Solomon G. Brown

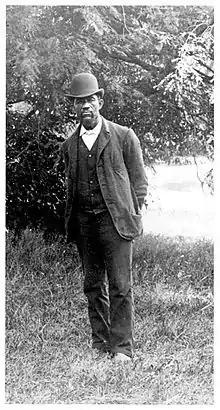

Solomon G. Brown (February 14, 1829 – June 26, 1906) was the first African-American employee of the Smithsonian Institution. He was also a poet, lecturer, and scientific technician. He joined the Smithsonian in 1852 and remained there for fifty-four years until he retired in 1906. He was also a local civic leader, organizing and leading many educational and community organizations. He served in the Washington D.C. House of Delegates from 1871 to 1874.